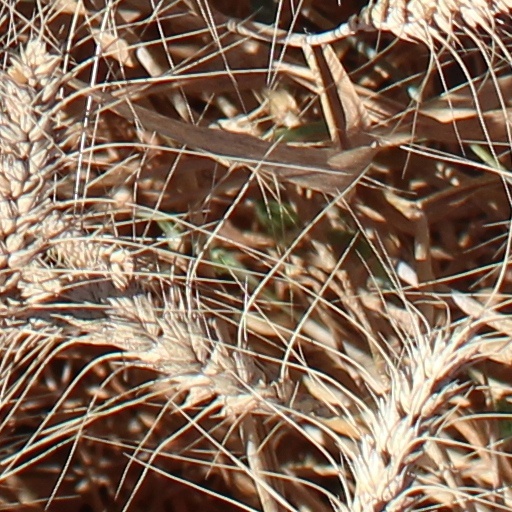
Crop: wheat